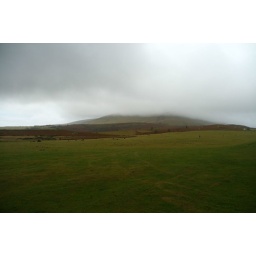
the black mountain - obscured by mist, brecon beacons